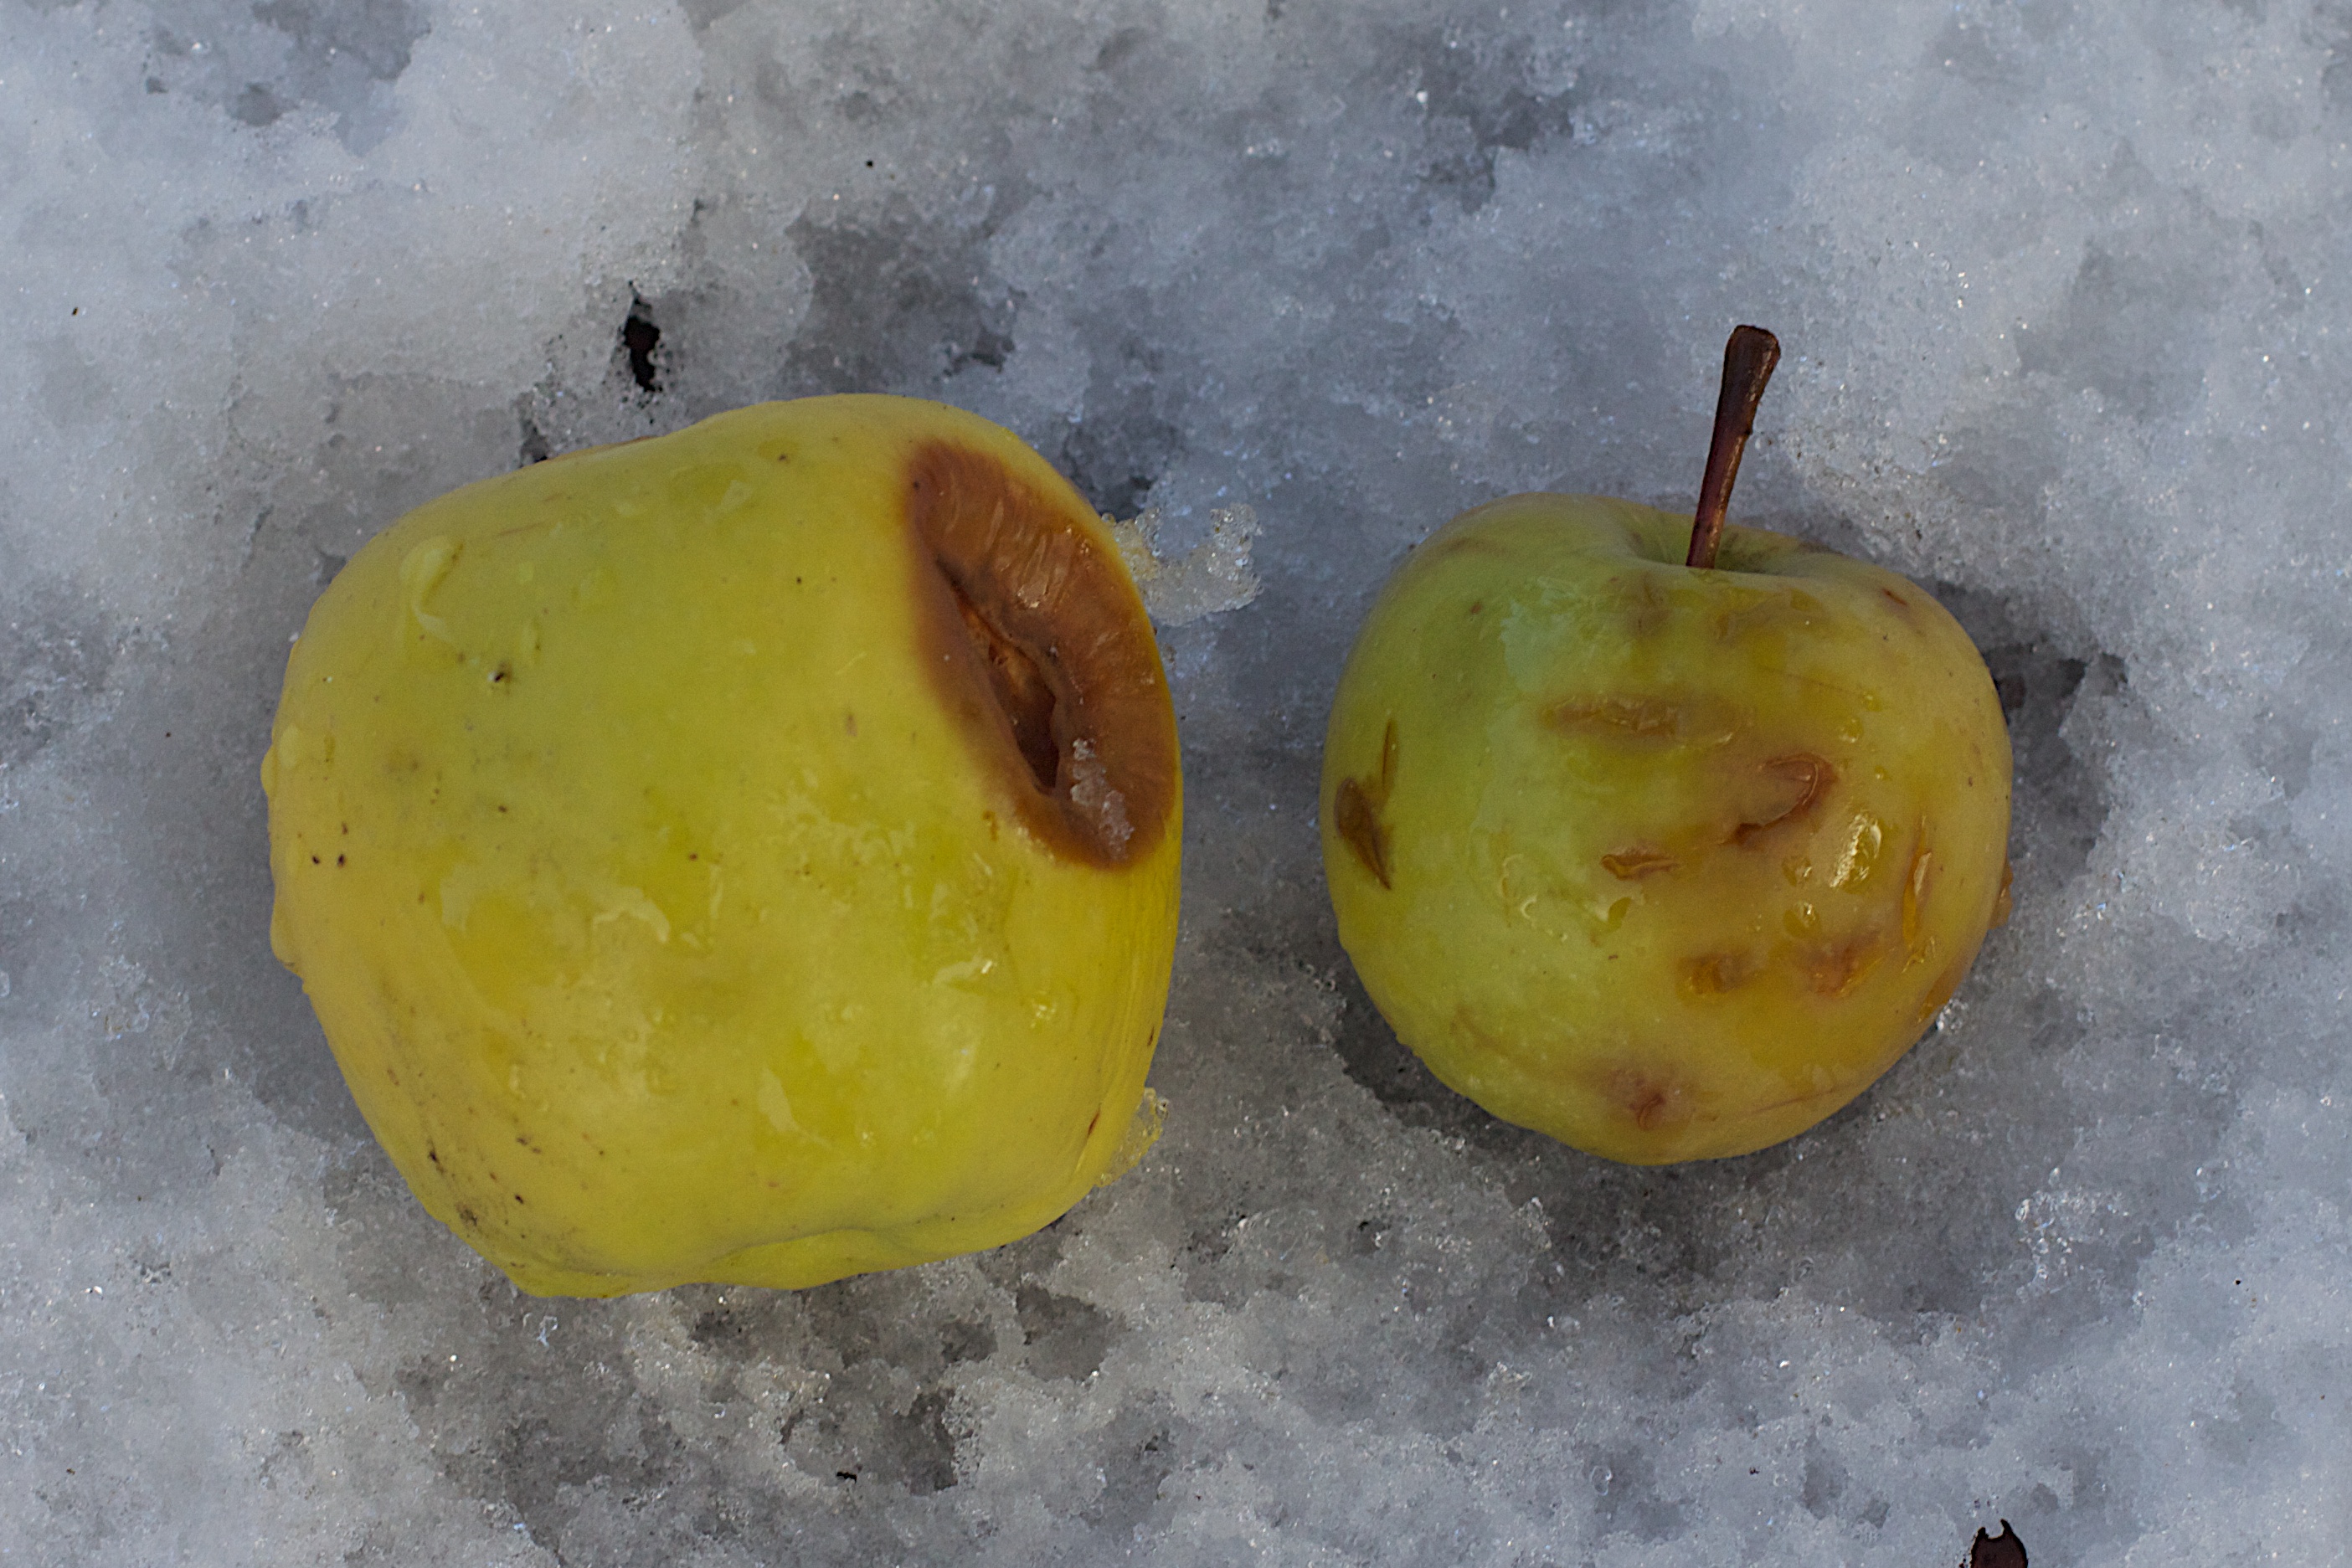
apple, snow, plant, fruit, food, produce, yellow, fruit tree, flowering plant, land plant